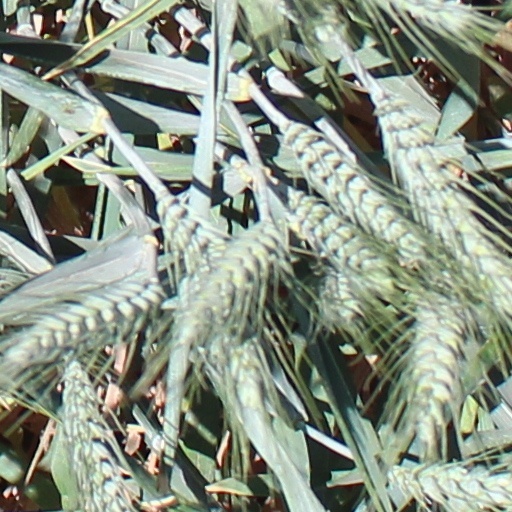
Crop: wheat